Twelver Shi'ism

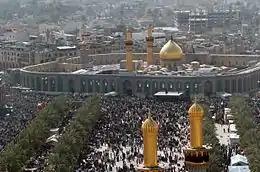
Imam Husayn Shrine in Karbala, Iraq, where the Battle of Karbala took place

"Ziyarah" (literally: visit) is a religious practice that means to attend before religious leaders or their graves in order to express and indicate reverence/love and acquire spiritual blessings. The visitation of the imams is recommended even by Imams themselves and Shia scholars and jurists from an early period of Shia history. The most popular destinations for Shi'a pilgrims include Najaf and Karbala in Iraq, Qom and Mashhad in Iran, and Sayyidah Zaynab Mosque in Syria.